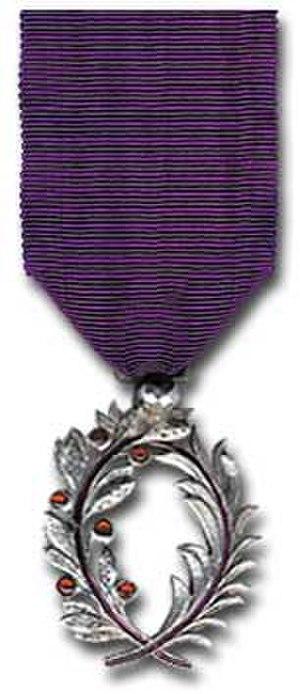
André Leclercq né le 26 décembre 1946 à Migné-Auxances est un enseignant fortement engagé au service du mouvement sportif et du monde associatif.